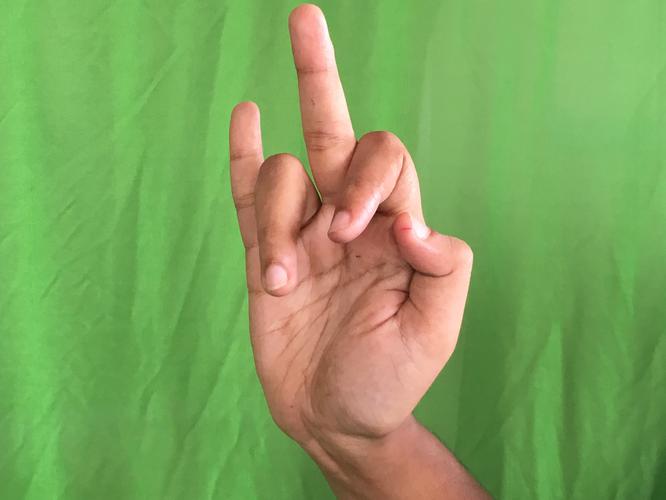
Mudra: Shukatundam
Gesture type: single_hand